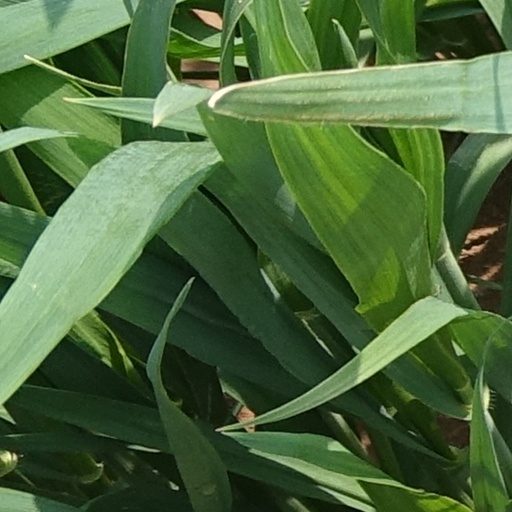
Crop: wheat